Hans Bohrdt

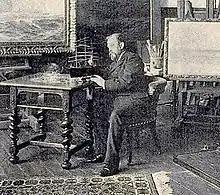
Hans Bohrdt in his art studio, c1900

Hans Bohrdt (11 February 1857 – 19 December 1945) was a German artist. He was a self-taught painter who would later go on to give private lessons to Kaiser Wilhelm II. German Kaiser Wilhelm II took a liking to Bohrdt and would fund all of his projects, which were often nationalistic in nature. In 1915 Bohrdt created his most famous illustration which is called "The Last Man". The image shows a German navy sailor holding up a German flag as his ship sinks during the Battle of the Falkland Islands because he would rather go down with the ship than surrender. "The Last Man" would become one of the most widely recognized propaganda images used during the war to inspire courage. Bohrdt was accepted into the Imperial Yacht Club in Kiel. In 1906 the Kaiser granted Bohrdt a spacious villa in Berlin. After World War I, Bohrdt made a living drawing maritime postcards, book illustrations, magazines, and supplied images for newspaper articles.